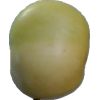
Label: Apple 6